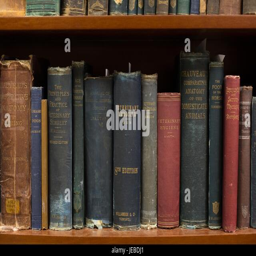
old veterinary textbooks on a shelf